Pavonia Terminal

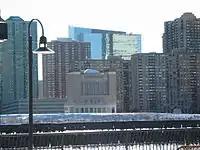
Site of former terminal across the Long Slip. The ventilation tower is part of Holland Tunnel, which contributed to the demise of terminals along the west bank of the North River.

The complex was built on the northern portion of landfilled Harsimus Cove. The southern part was the Pennsylvania Railroad abattoir and freight yard. A narrow slip kept that name, while another called the Long Slip was created and separated it from Hoboken Terminal. The only visible trace of the Erie's waterfront complex that remains today is part of the right of way/viaduct which carried trains from the foot of the Palisades escarpment to the waterfront. Part of it runs parallel to Boyle Plaza (the toll plaza for the Holland Tunnel) and is used for motor vehicular traffic to the Newport district of Jersey City.